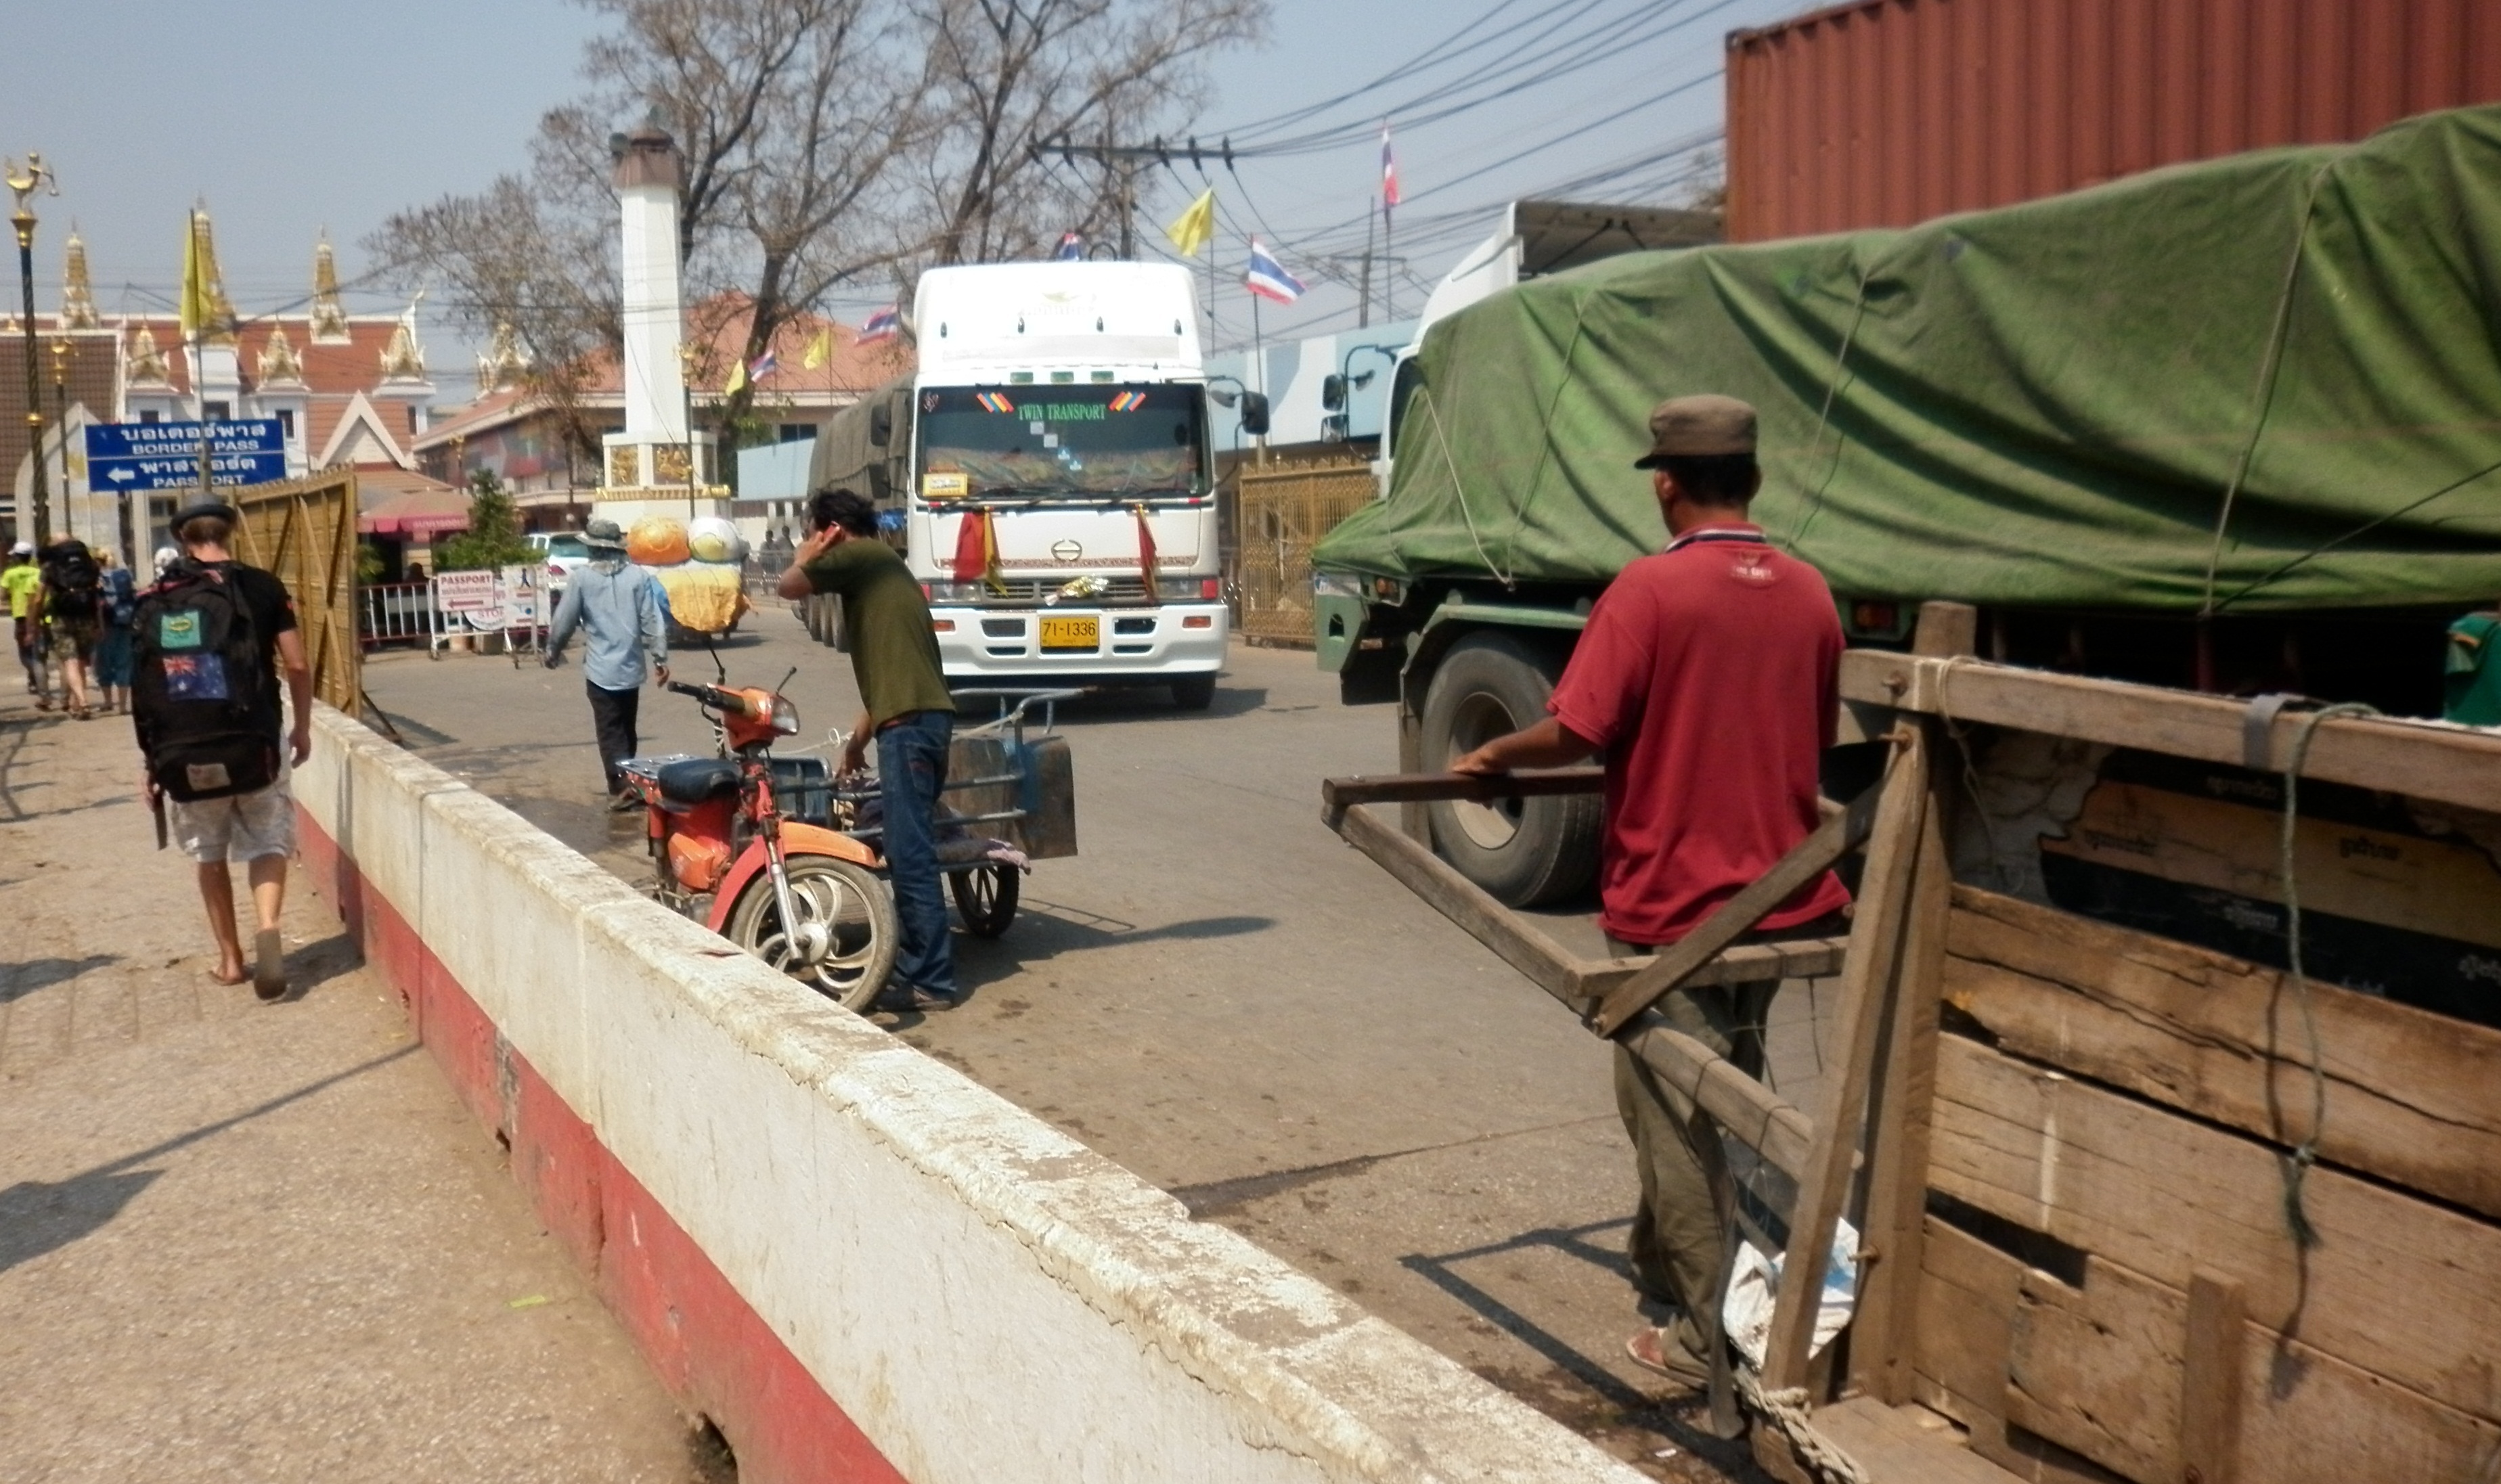
city, thailand, public space, cambodia, border crossing, human settlement, cambodia border crossing, cambodia manual labor, manual labour